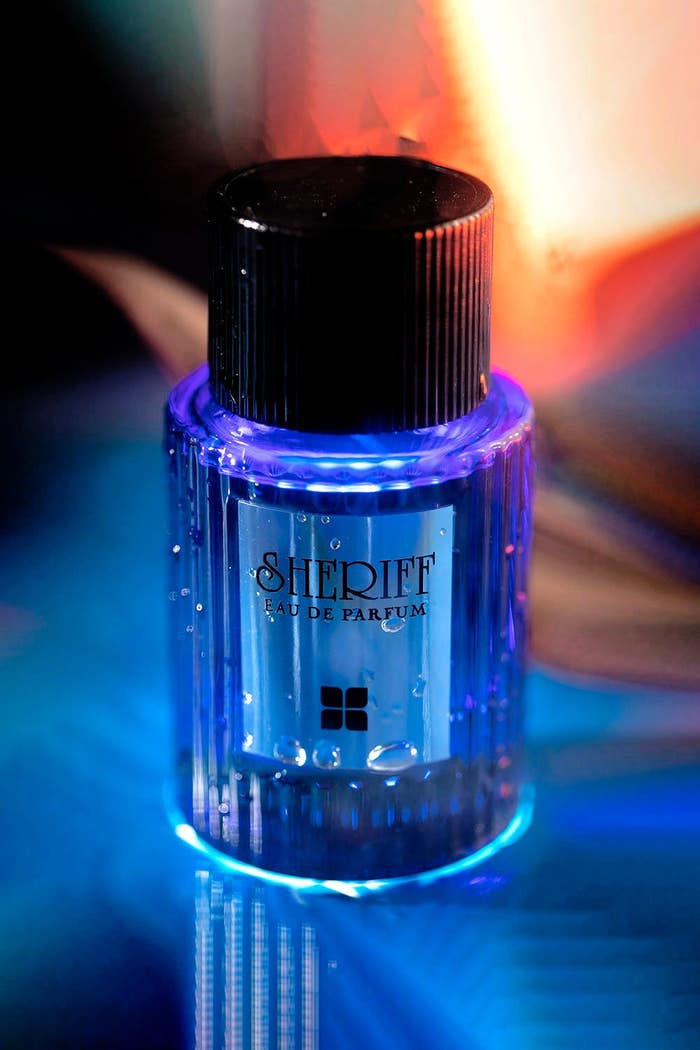
blue light activated ink pen